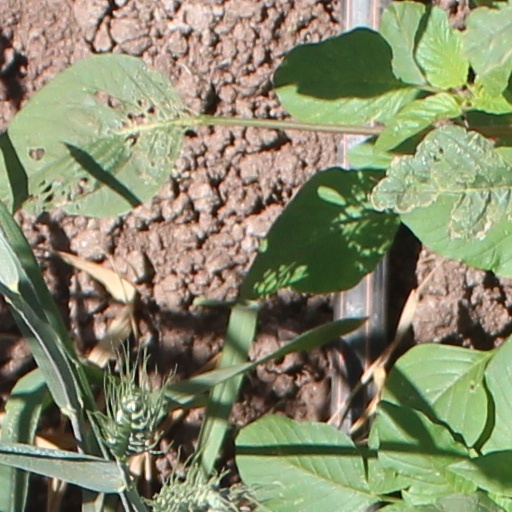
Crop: wheat